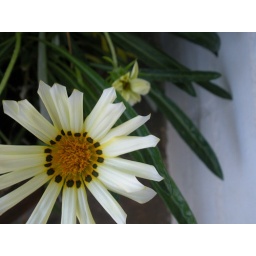
A flower in a pot my mom picked up a couple weeks ago